History of Gibraltar

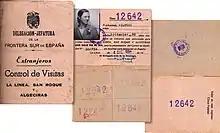
Spanish border pass for Gibraltarian residents, permitting day visits only.

By the end of the 19th century and beginning of the 20th, Gibraltar's future as a British colony was in serious doubt. Its economic value was diminishing, as a new generation of steamships with a much longer range no longer needed to stop there to refuel en route to more distant ports. Its military value was also increasingly in question due to advances in military technology. New long-range guns firing high-explosive shells could easily reach Gibraltar from across the bay or in the Spanish hinterland, while the development of torpedoes meant that ships at anchor in the bay were also vulnerable. The garrison could hold out for a long time, but if the Spanish coast was held by an enemy, Gibraltar could not be resupplied in the fashion that had saved it in the Great Siege 120 years earlier.